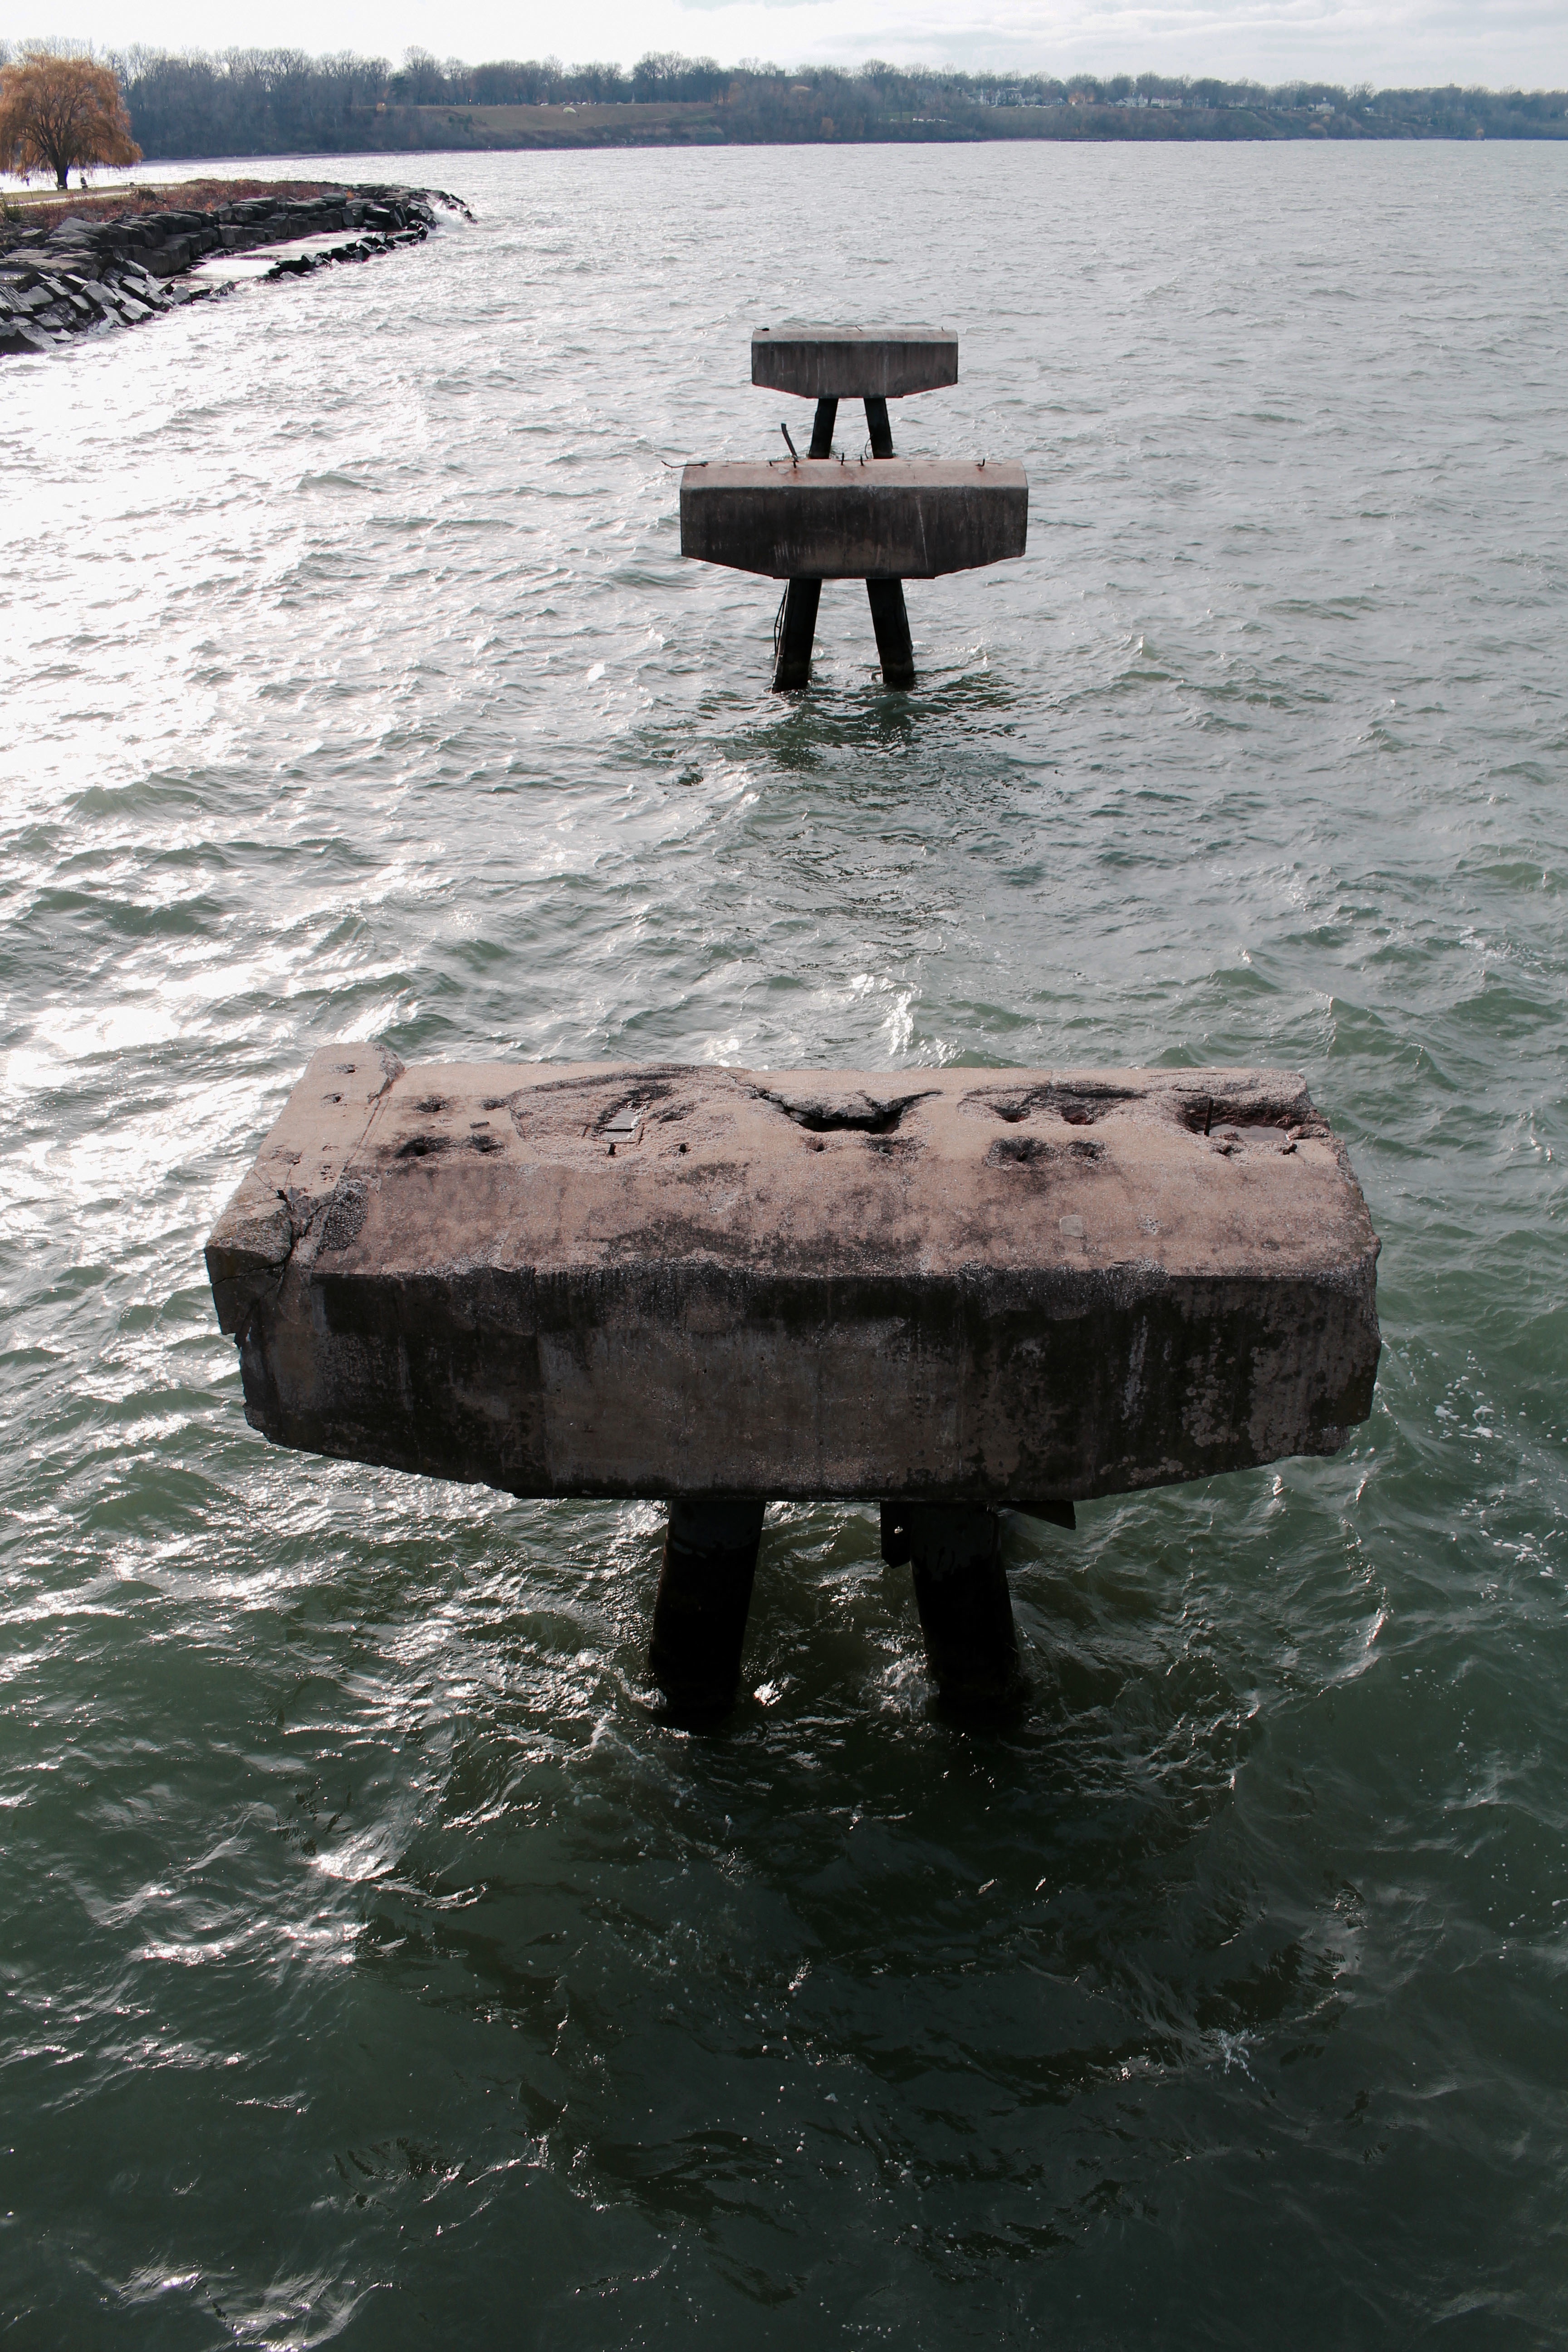
sea, coast, water, rock, ocean, boat, shore, wave, ice, reflection, vehicle, bay, terrain